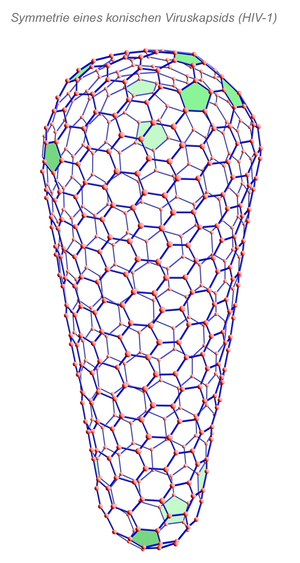
Chez un virus, la capside est la structure qui entoure le génome, l'acide nucléique.